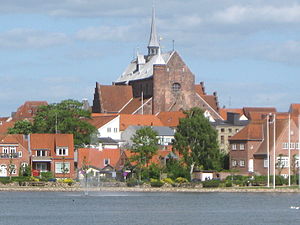
Haderslev Stift
Haderslev Domkirke
Haderslev Domkirke i Haderslev.
Haderslev Stift er et dansk stift, der blev oprettet i 1922. Den nuværende biskop er Marianne Christiansen.